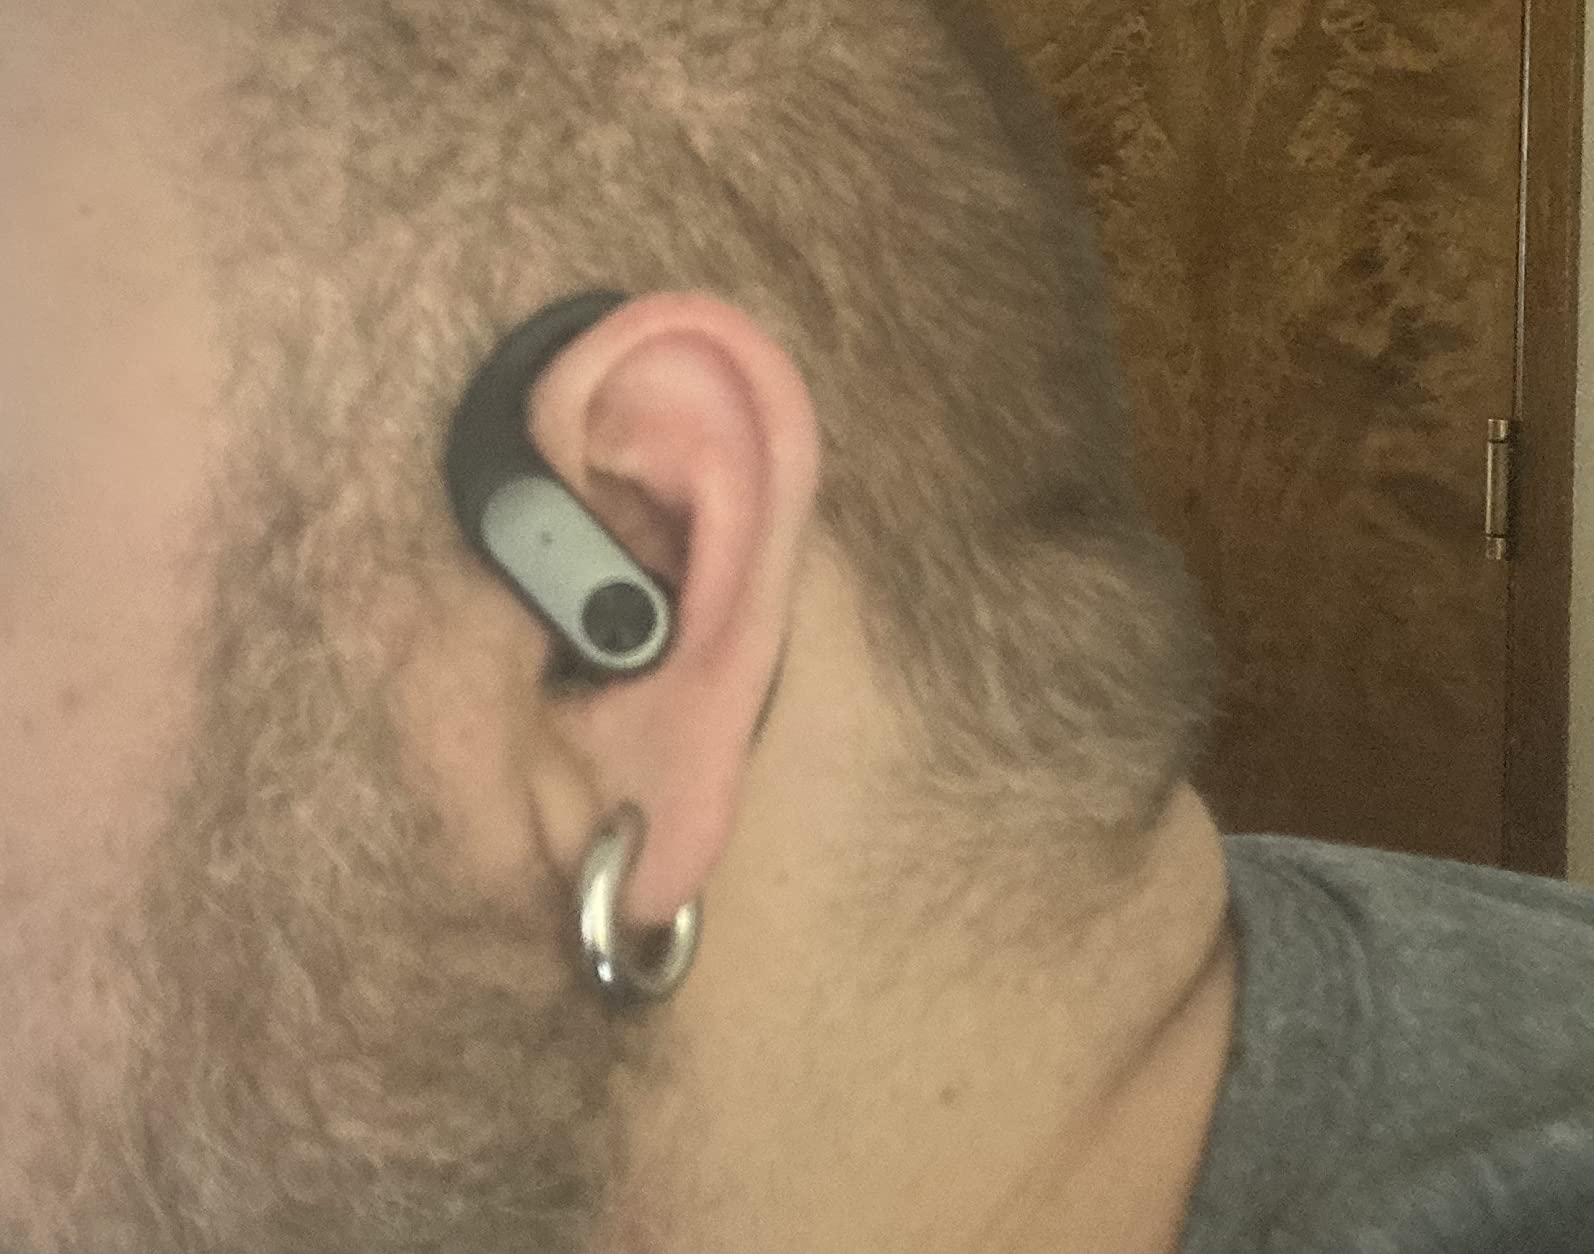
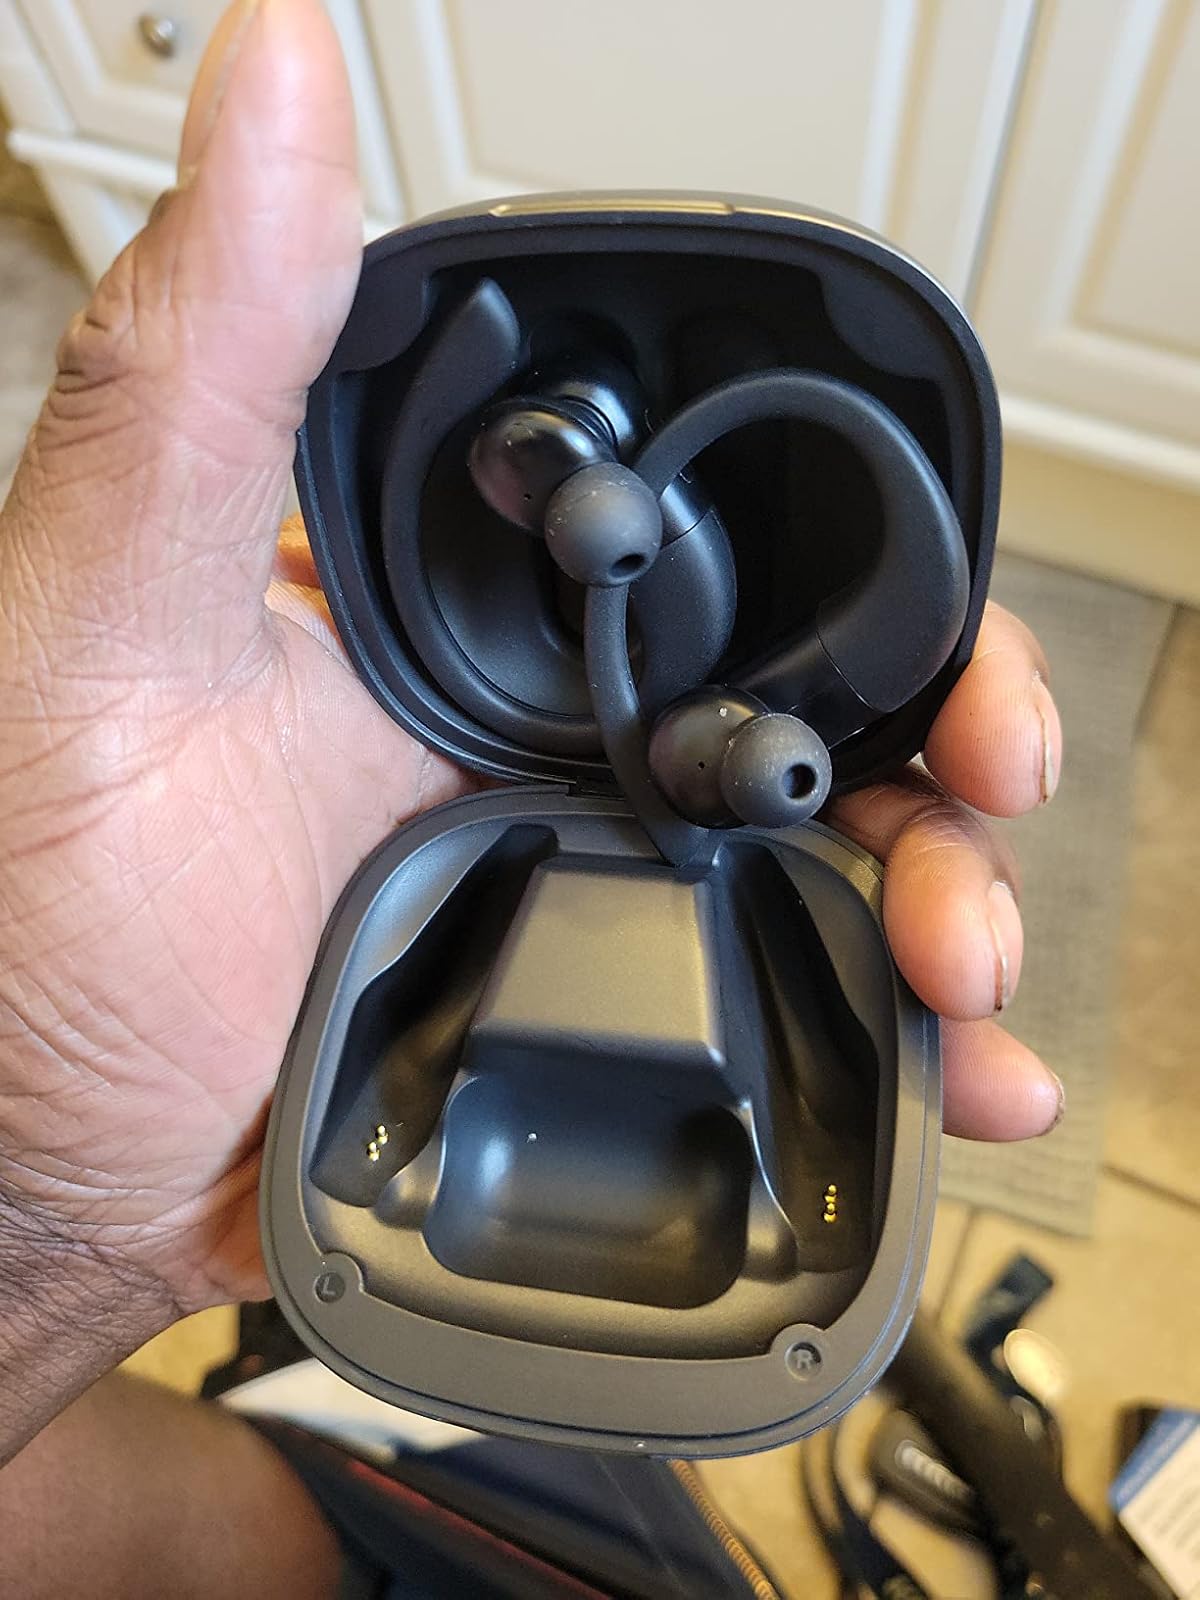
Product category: earbuds
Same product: yes